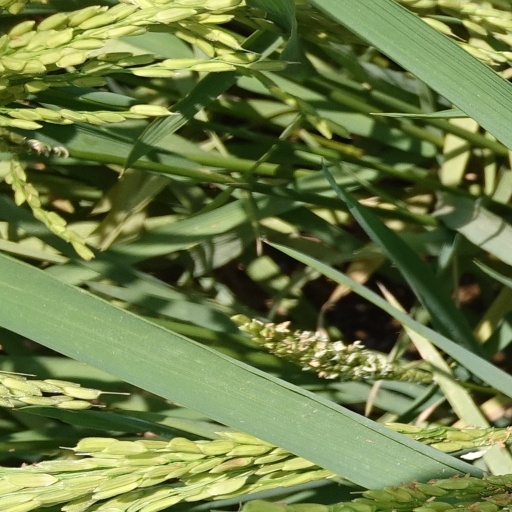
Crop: rice